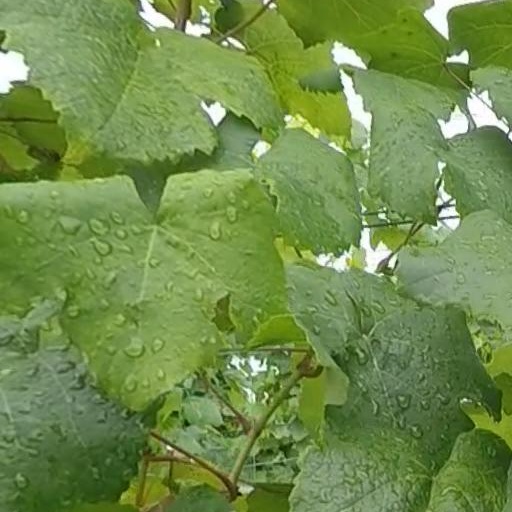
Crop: grape